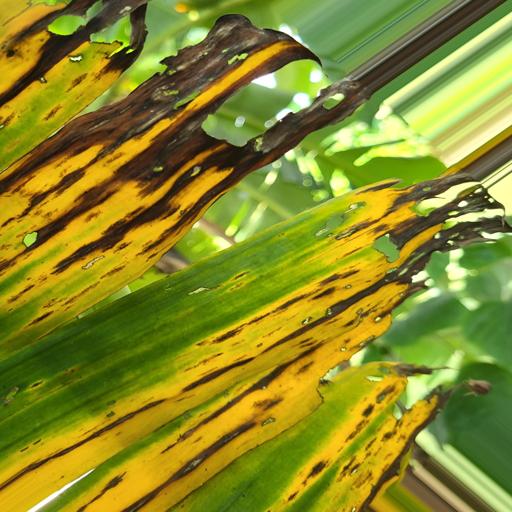
Label: black_sigatoka